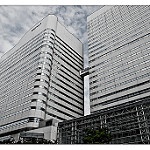
Scene: Outdoor